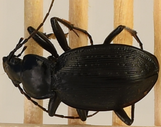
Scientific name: Carabus goryi
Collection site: Mountain Lake Biological Station NEON (MLBS), plot MLBS_008